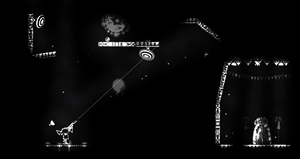
Closure est un jeu vidéo de plates-formes et de réflexion développé par le studio indépendant Eyebrow Interactive. Tout d'abord uniquement jouable en ligne au travers d'un navigateur web, il sort sur la PlayStation 3 via le PlayStation Network le 27 mars 2012 puis est porté sur Microsoft Windows et OS X en septembre et sur Linux en décembre de la même année. Le joueur y contrôle une mystérieuse créature à travers des niveaux en noir et blanc.